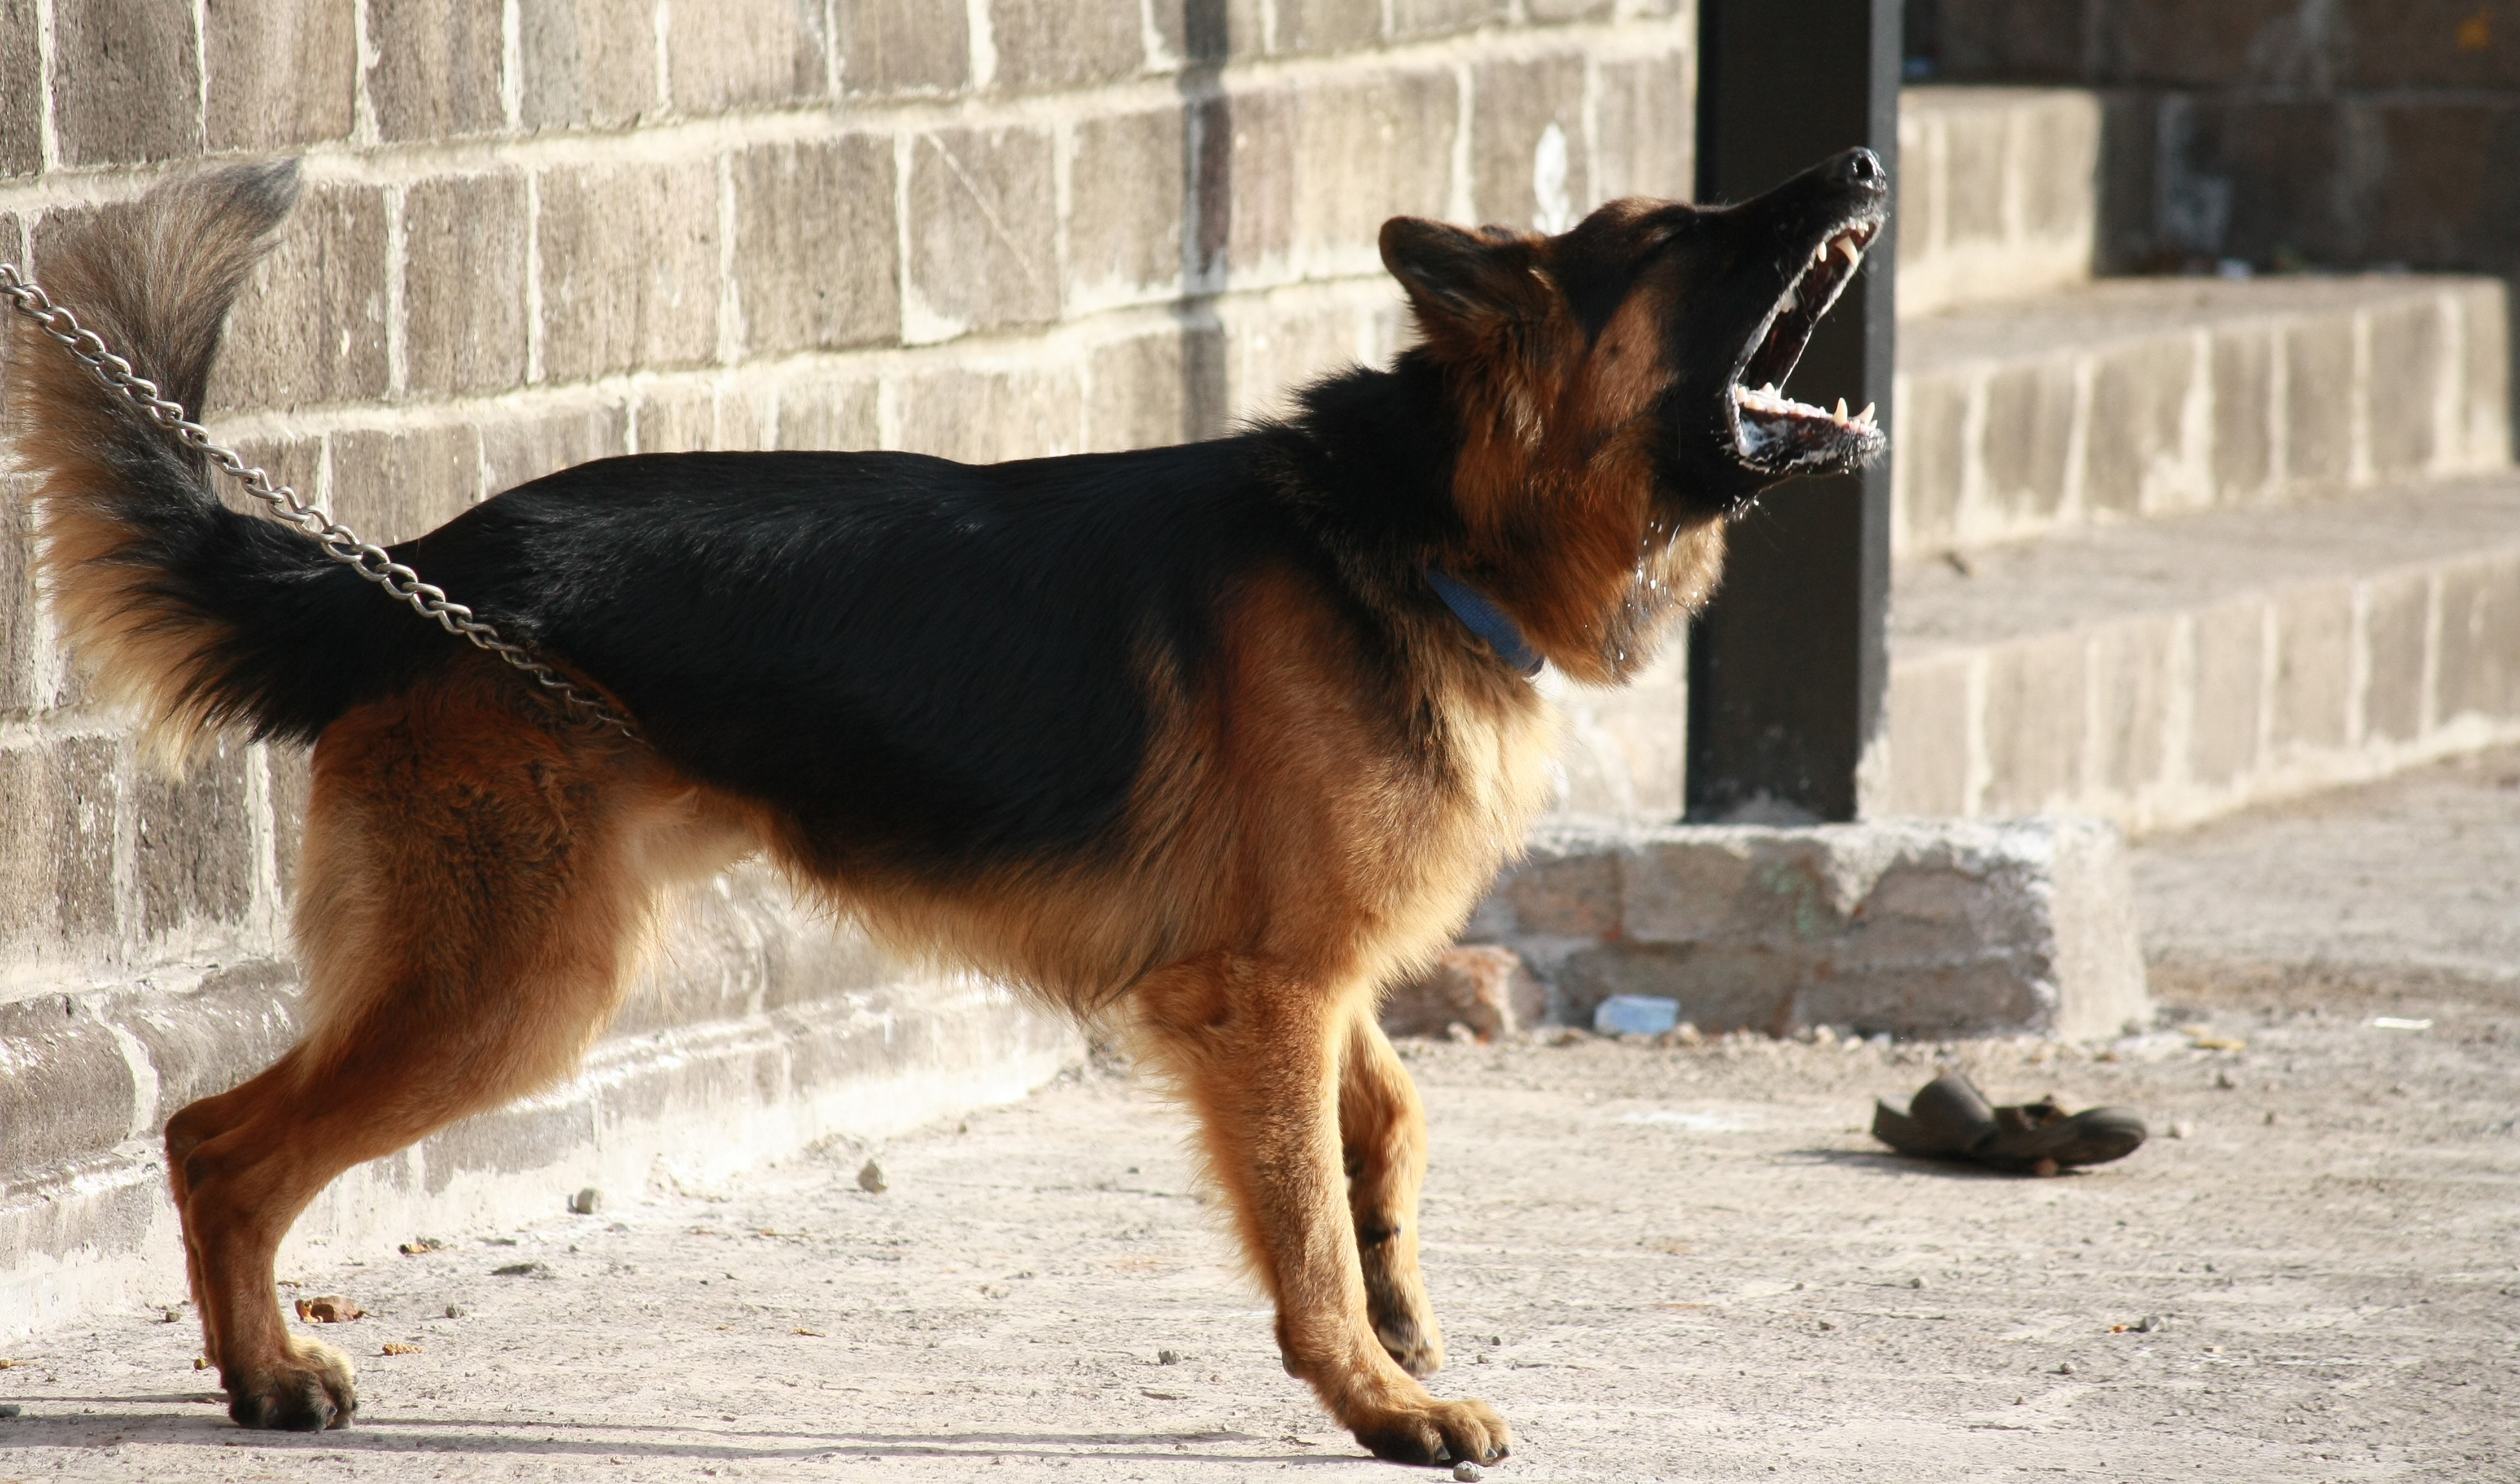
dog, standing, pet, mammal, german shepherd, vertebrate, chained, warning, domestic, guard, dog breed, alert, breed, barking, street dog, dog like mammal, dog breed group, german shepherd dog